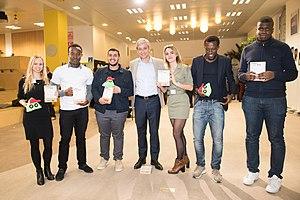
Lauréats du Prix Gabriel 2018
Jean-Philippe Courtois, né en 1960, est vice-président exécutif et président des ventes, du marketing et des opérations de Microsoft et co-fondateur de l'association Live for Good.